György Fischer

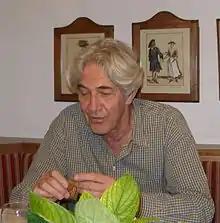
György Fischer in 2005

Assistant to Herbert von Karajan at the Vienna Opera, he became a specialist in the works of Mozart, conducting operas in Cologne, Munich, and South America.